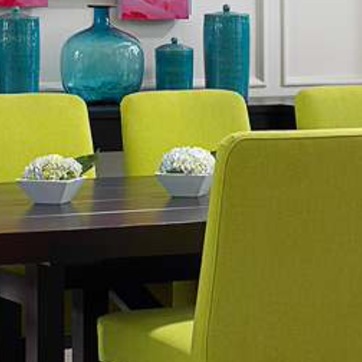
Material: ceramic